Titanic Musicians' Memorial

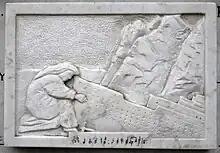
Detail of the central carving on the memorial

The Titanic Musicians' Memorial is a memorial in Southampton, United Kingdom, to the musicians who died in the "" disaster on 15 April 1912. The original "Titanic" Musicians' Memorial was unveiled by the Mayor of Southampton, H Bowyer on 19 April 1913, and was located in the old Southampton library. This library along with the memorial were destroyed during World War II. A replica was erected in 1990.